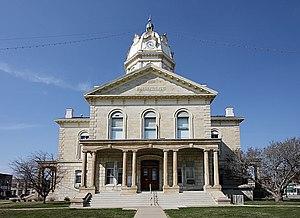
La ville américaine de Winterset est le siège du comté de Madison, dans l’État de l’Iowa. Elle comptait 5 190 habitants lors du recensement de 2010.